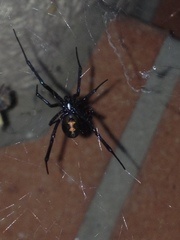
Species: Lactrodectus_hesperus